Moira, New York

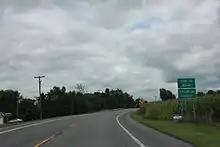
U.S. Route 11 entering Moira

According to the United States Census Bureau, the town has a total area of , all land.